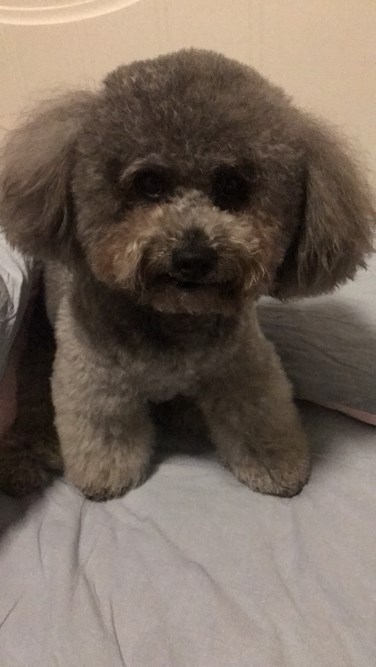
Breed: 2925-n000114-toy_poodle